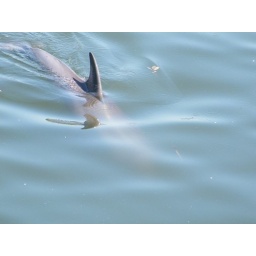
dolphin descends into the water as it swims under the bridge